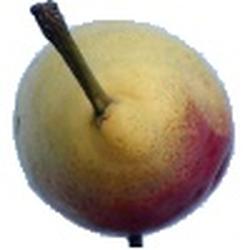
Label: Pear